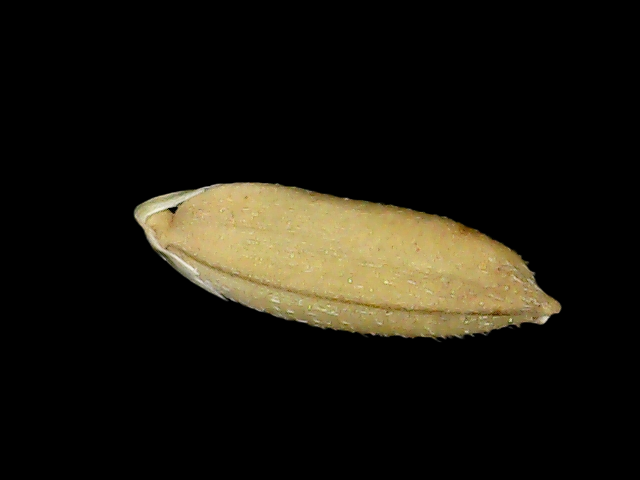
Rice variety: Bd30